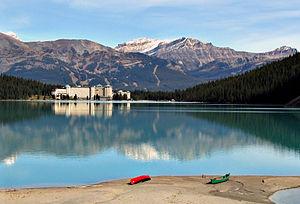
Le lac Louise est un lac en Alberta dans le parc national de Banff.
Liste des lacs de la province d'Alberta au Canada
Le Fairmont Château Lake Louise est un hôtel de luxe appartenant au groupe canadien Fairmont Hotel. Il est situé au Canada, sur la rive est du lac Louise, situé à proximité du hameau de Lake Louise, près de Banff.